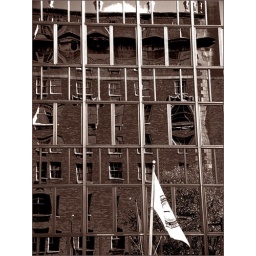
The rear facade of the &lt;i&gt;Mayflower Hotel&lt;/i&gt; as reflected in the building across 17th Street.